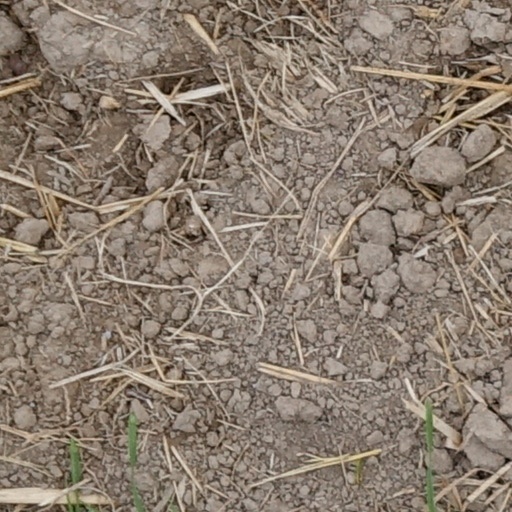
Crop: wheat